Answer in natural language. Is jules office chair behind beautiful wall painting? Choose between the following options: yes or no
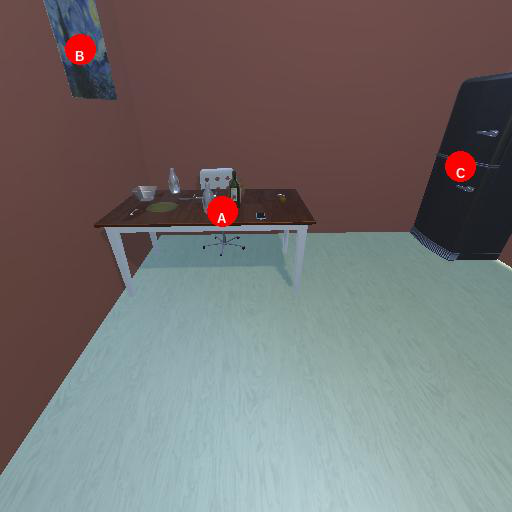
<answer>yes</answer>